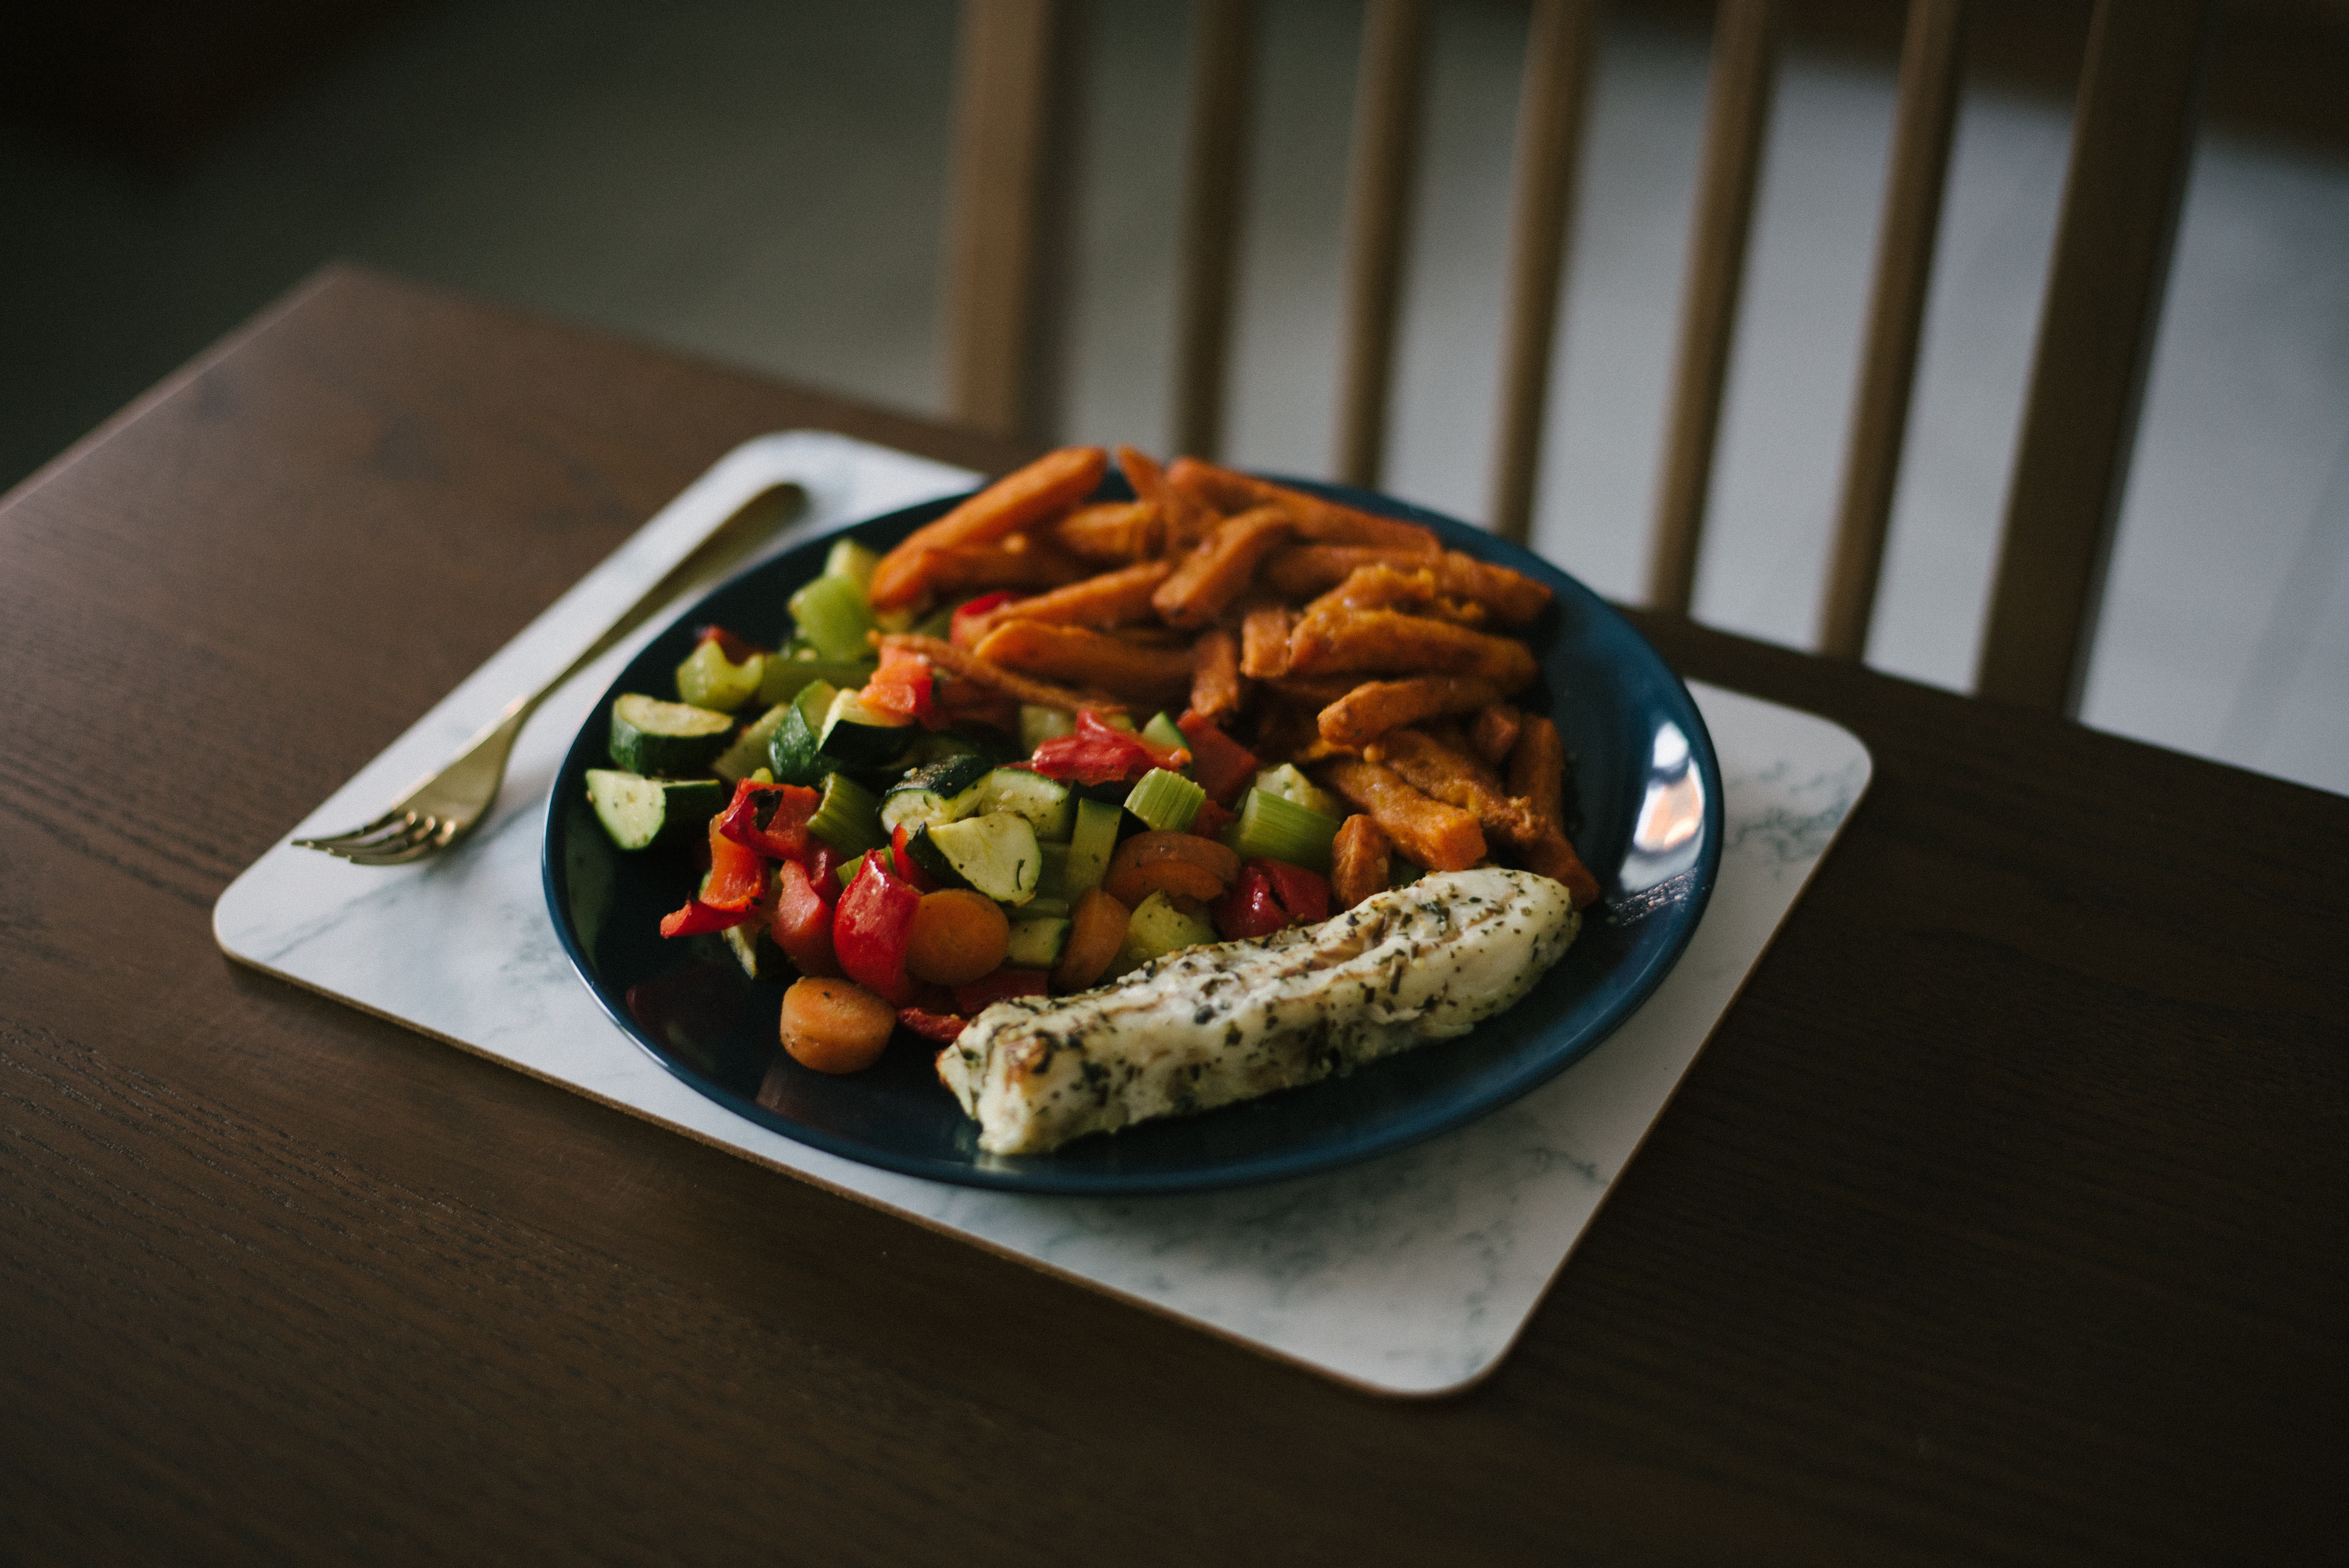
dish, food, cuisine, ingredient, vegetarian food, produce, vegan nutrition, meal, staple food, recipe, meat, la carte food, salad, vegetable, brunch, mediterranean food, lunch, fried food, fast food